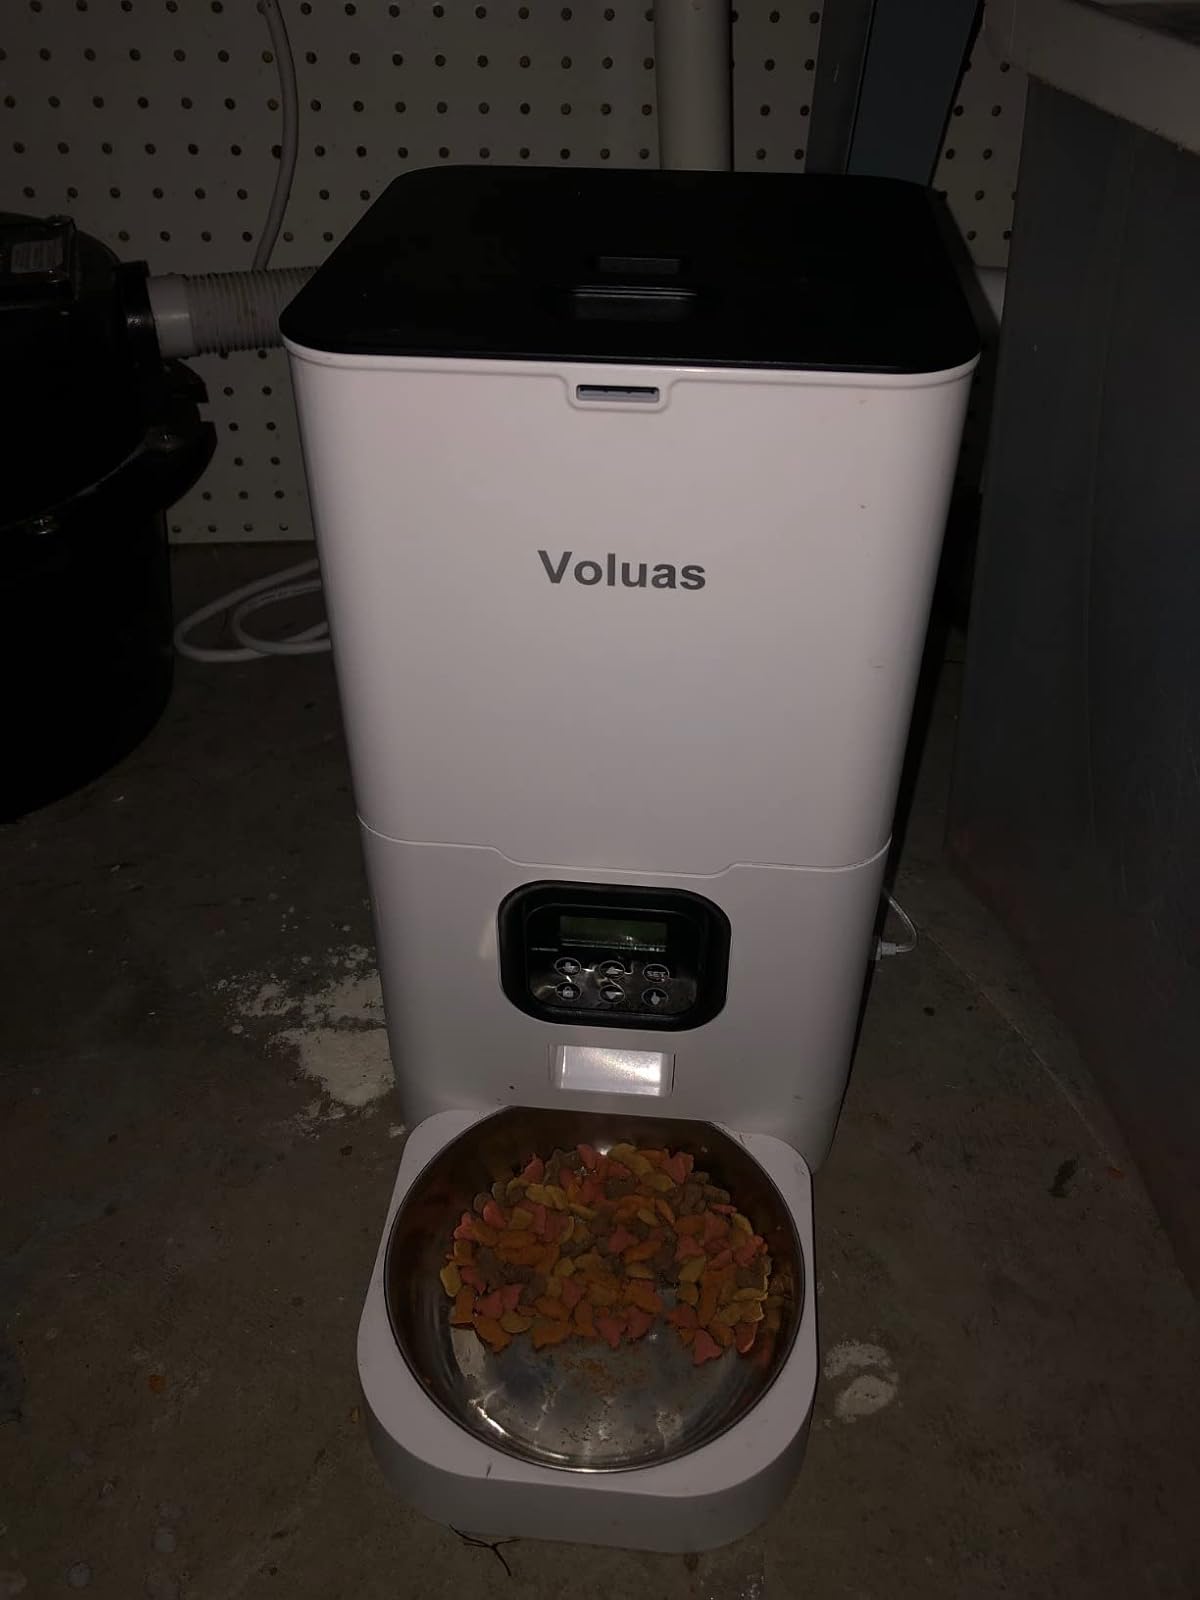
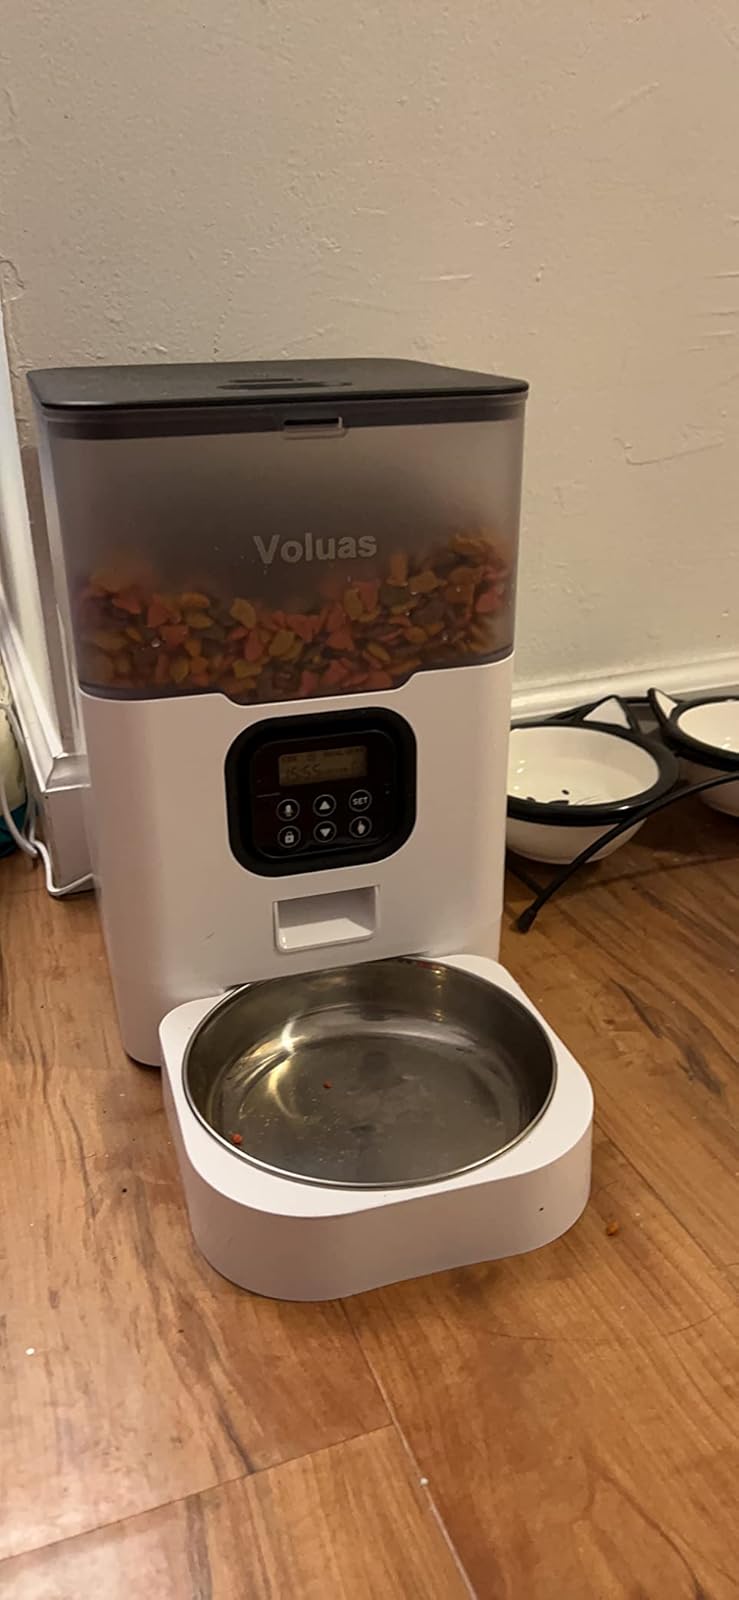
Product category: items_feeder
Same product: no